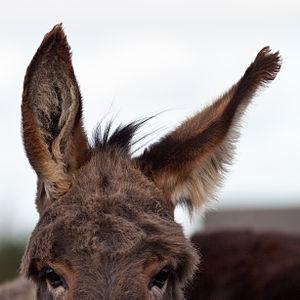
Dans le contexte de l'histoire évolutive des homininés, une structure vestigiale humaine est un caractère anatomique, physiologique, moléculaire ou comportemental chez l'homme dont la fonction initiale a été perdue totalement ou en partie au cours de l'évolution.
L'Âne commun, appelé plus communément « Âne », est une espèce de mammifères herbivores et ongulés appartenant à la famille des équidés. Souvent comparé au cheval, l'âne a des caractéristiques morphologiques propres qui le différencient clairement de son cousin, ses longues oreilles étant son attribut le plus facilement identifiable. Ces dernières lui offrent une ouïe particulièrement fine, et qui, complétée par un large champ de vision et un odorat fort développé, lui permettent une bonne perception du monde qui l'entoure. Baudet est le nom donné au mâle reproducteur. Les femelles, appelées ânesses, mettent bas après douze mois de gestation un petit nommé ânon. Celui-ci peut se lever et courir peu de temps après sa naissance. L'âne peut également s'hybrider avec d'autres équidés, par exemple avec la jument pour donner naissance à un nouvel animal, le mulet.
L’oreille est l'organe qui sert à capter et intensifier le son. Elle est le siège du sens de l'ouïe. L'oreille interne joue également un rôle important dans l'équilibre du corps immobile ou en mouvement.
Le pavillon de l'oreille, ou pavillon auriculaire, est la partie la plus visible de l'oreille externe. Il permet de mieux capter les sons et participe à la qualité de l'audition. Il peut aussi contribuer à rafraîchir l'organisme et, s'il est mobile, exprimer l'humeur chez l'animal, ventiler ou même servir de chasse-mouche au niveau de la tête.